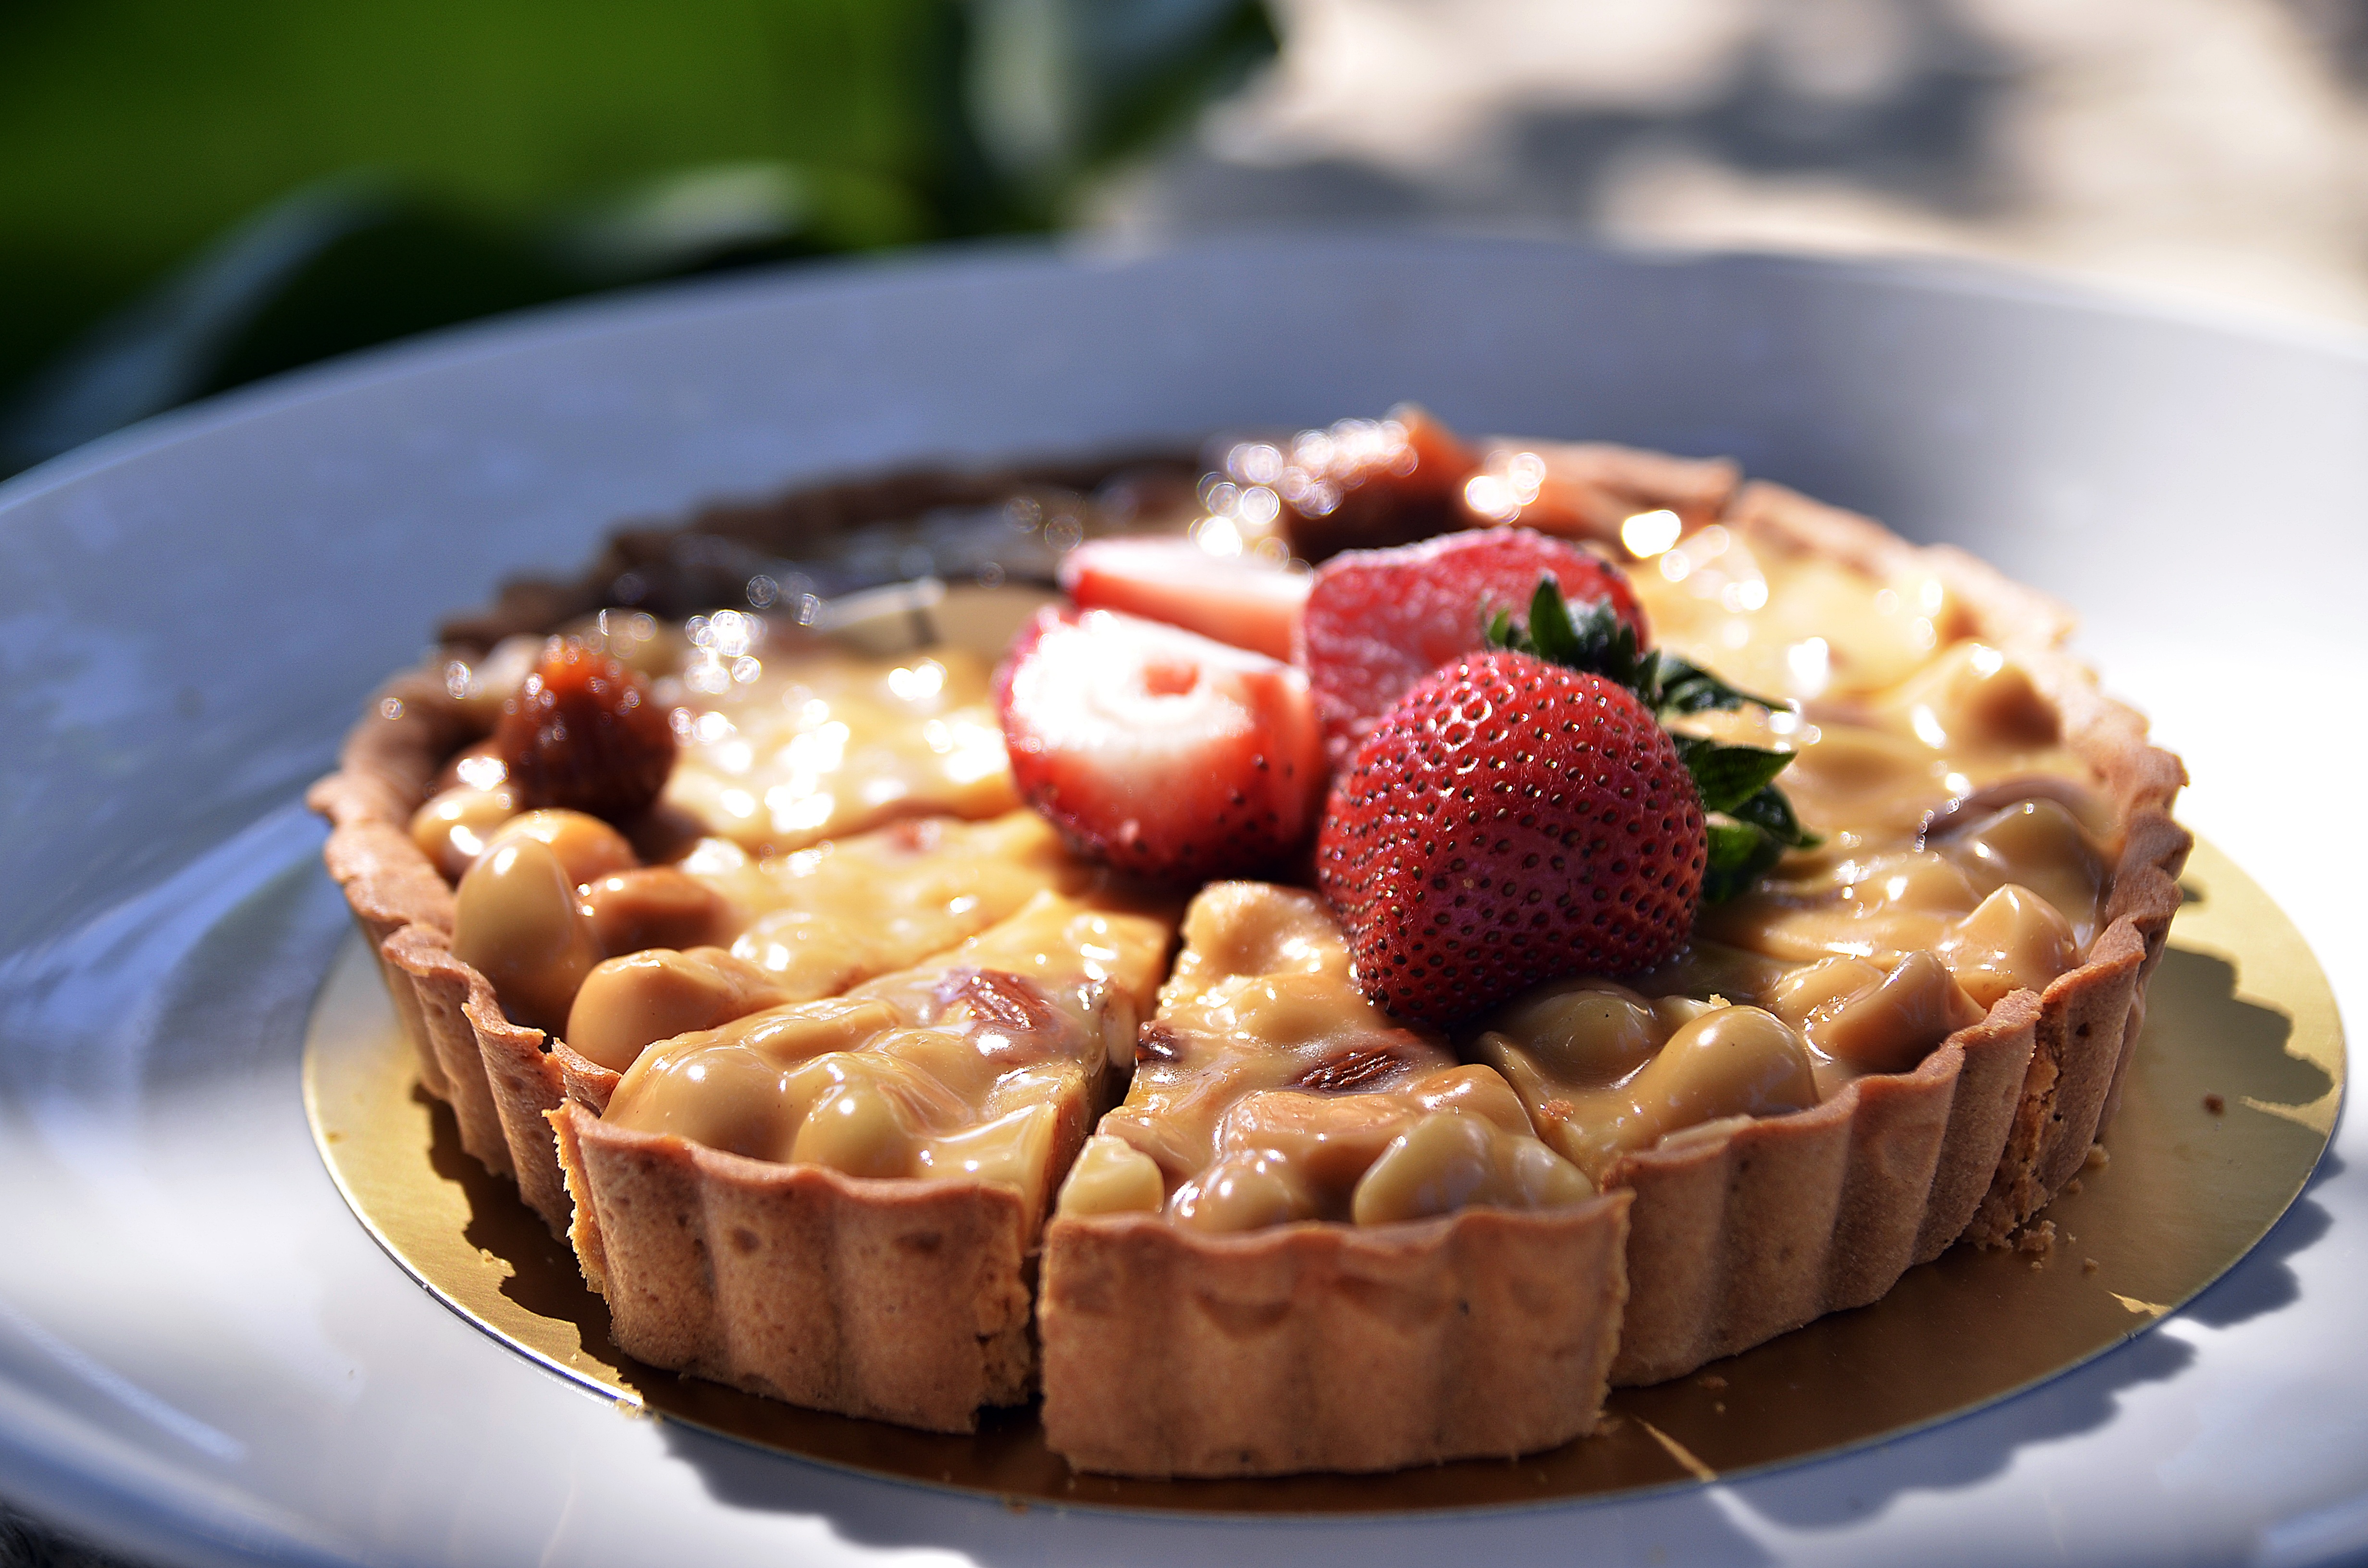
fruit, dish, meal, food, produce, plate, breakfast, baking, dessert, cuisine, cake, pie, bakery, strawberry, sugar, baked goods